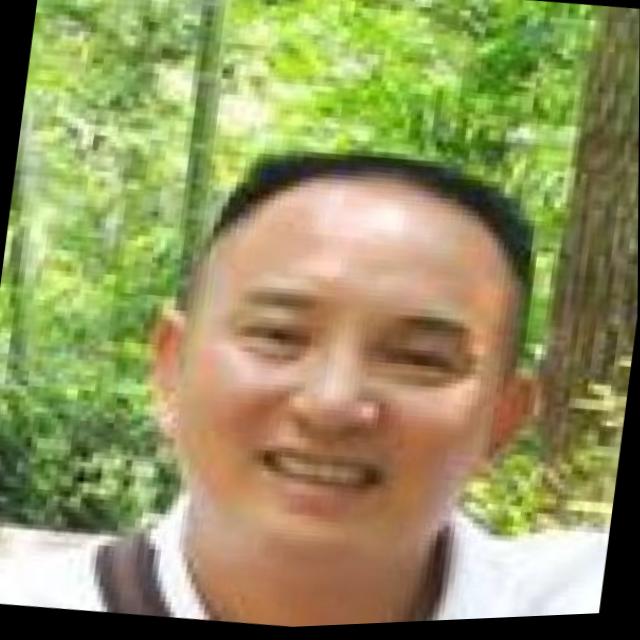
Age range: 21-44